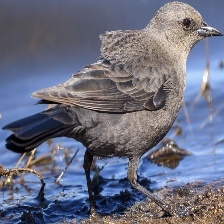
Species: BREWERS BLACKBIRD
Scientific name: EUPHAGUS CYANOCEPHALUS